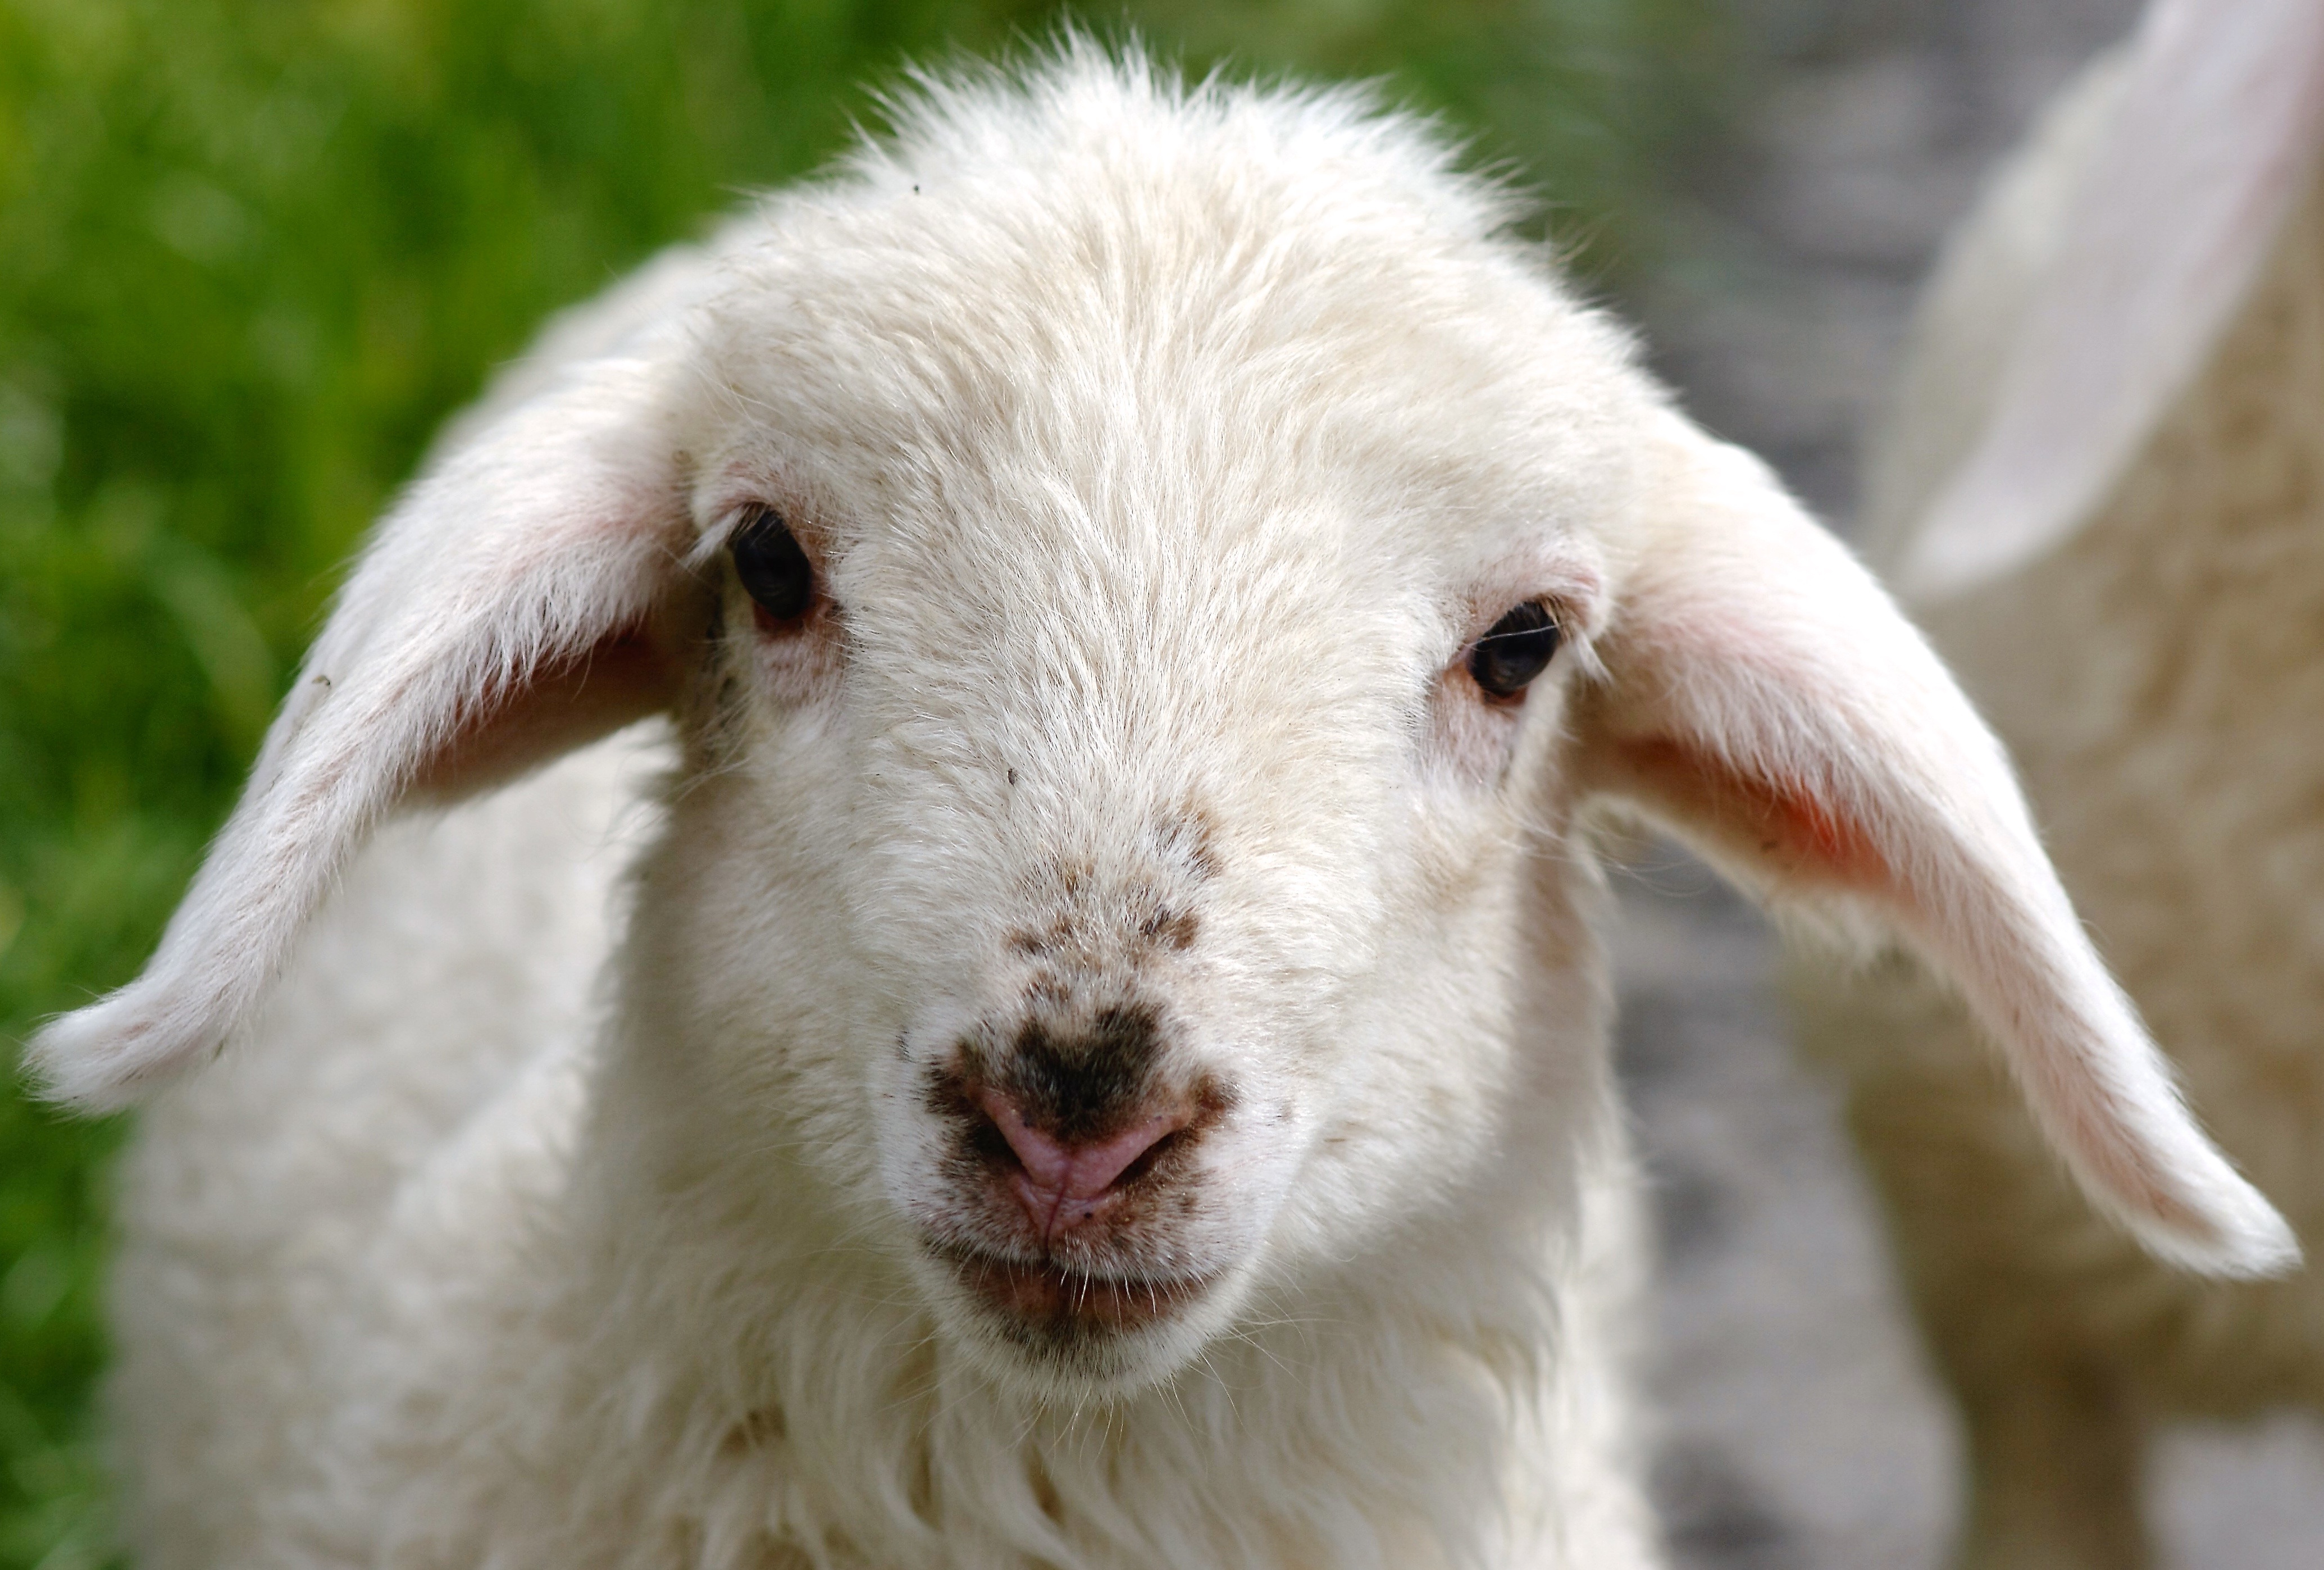
nature, outdoor, white, sweet, animal, cute, goat, spring, pasture, sheep, mammal, agriculture, wool, fauna, lamb, goats, vertebrate, sheeps, easter, lambs, animal world, sch fchen, cow goat family, goat antelope